Virtue

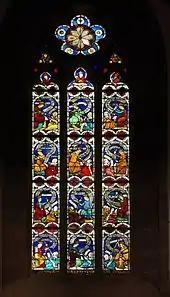
Virtues fighting vices, stained glass window (14th century) in the Niederhaslach Church

In Christianity, the three theological virtues are faith, hope, and love, a list which comes from ( (faith), (hope), (love)). The same chapter describes love as the greatest of the three, and further defines love as "patient... kind... not envious, or boastful, or arrogant, or rude." (The Christian virtue of love is sometimes called charity and at other times a Greek word is used to contrast the love of God and the love of humankind from other types of love such as friendship or physical affection.)